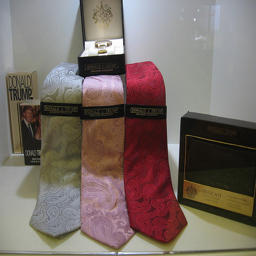
Three different colored ties next to a donald trump book and plaque on display
Three different color ties sitting next to a few books and a watch.
three ties, a watch and a book on a table
Three ties and some jewelry are on a display.
There is an image of three ties and a gift box